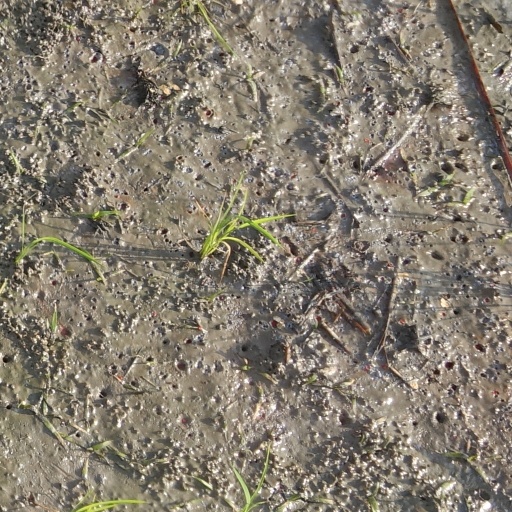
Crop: rice